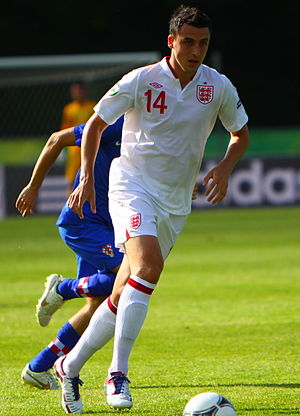
George Thorne
George Louis Elliot Thorne er en engelsk fodboldspiller, der spiller som midtbanespiller for Derby County.